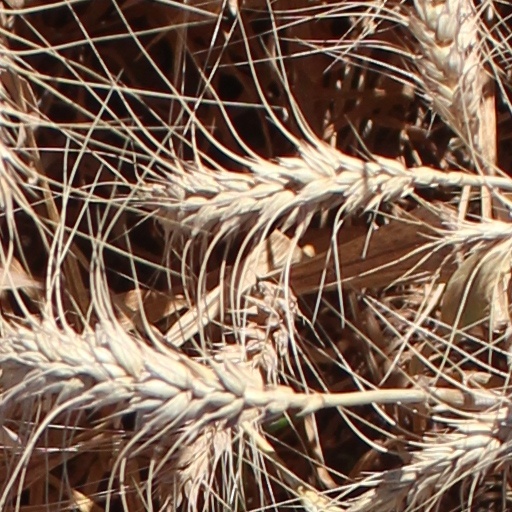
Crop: wheat